Kalaghatagi

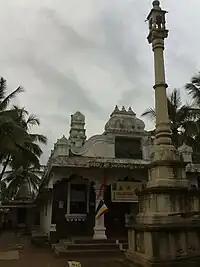
Shantinatha Basadi Jain temple

Beeravalli is an old village in Kalaghatagi. Kalameshwar Jatre is another famous place in Kalaghatagi.